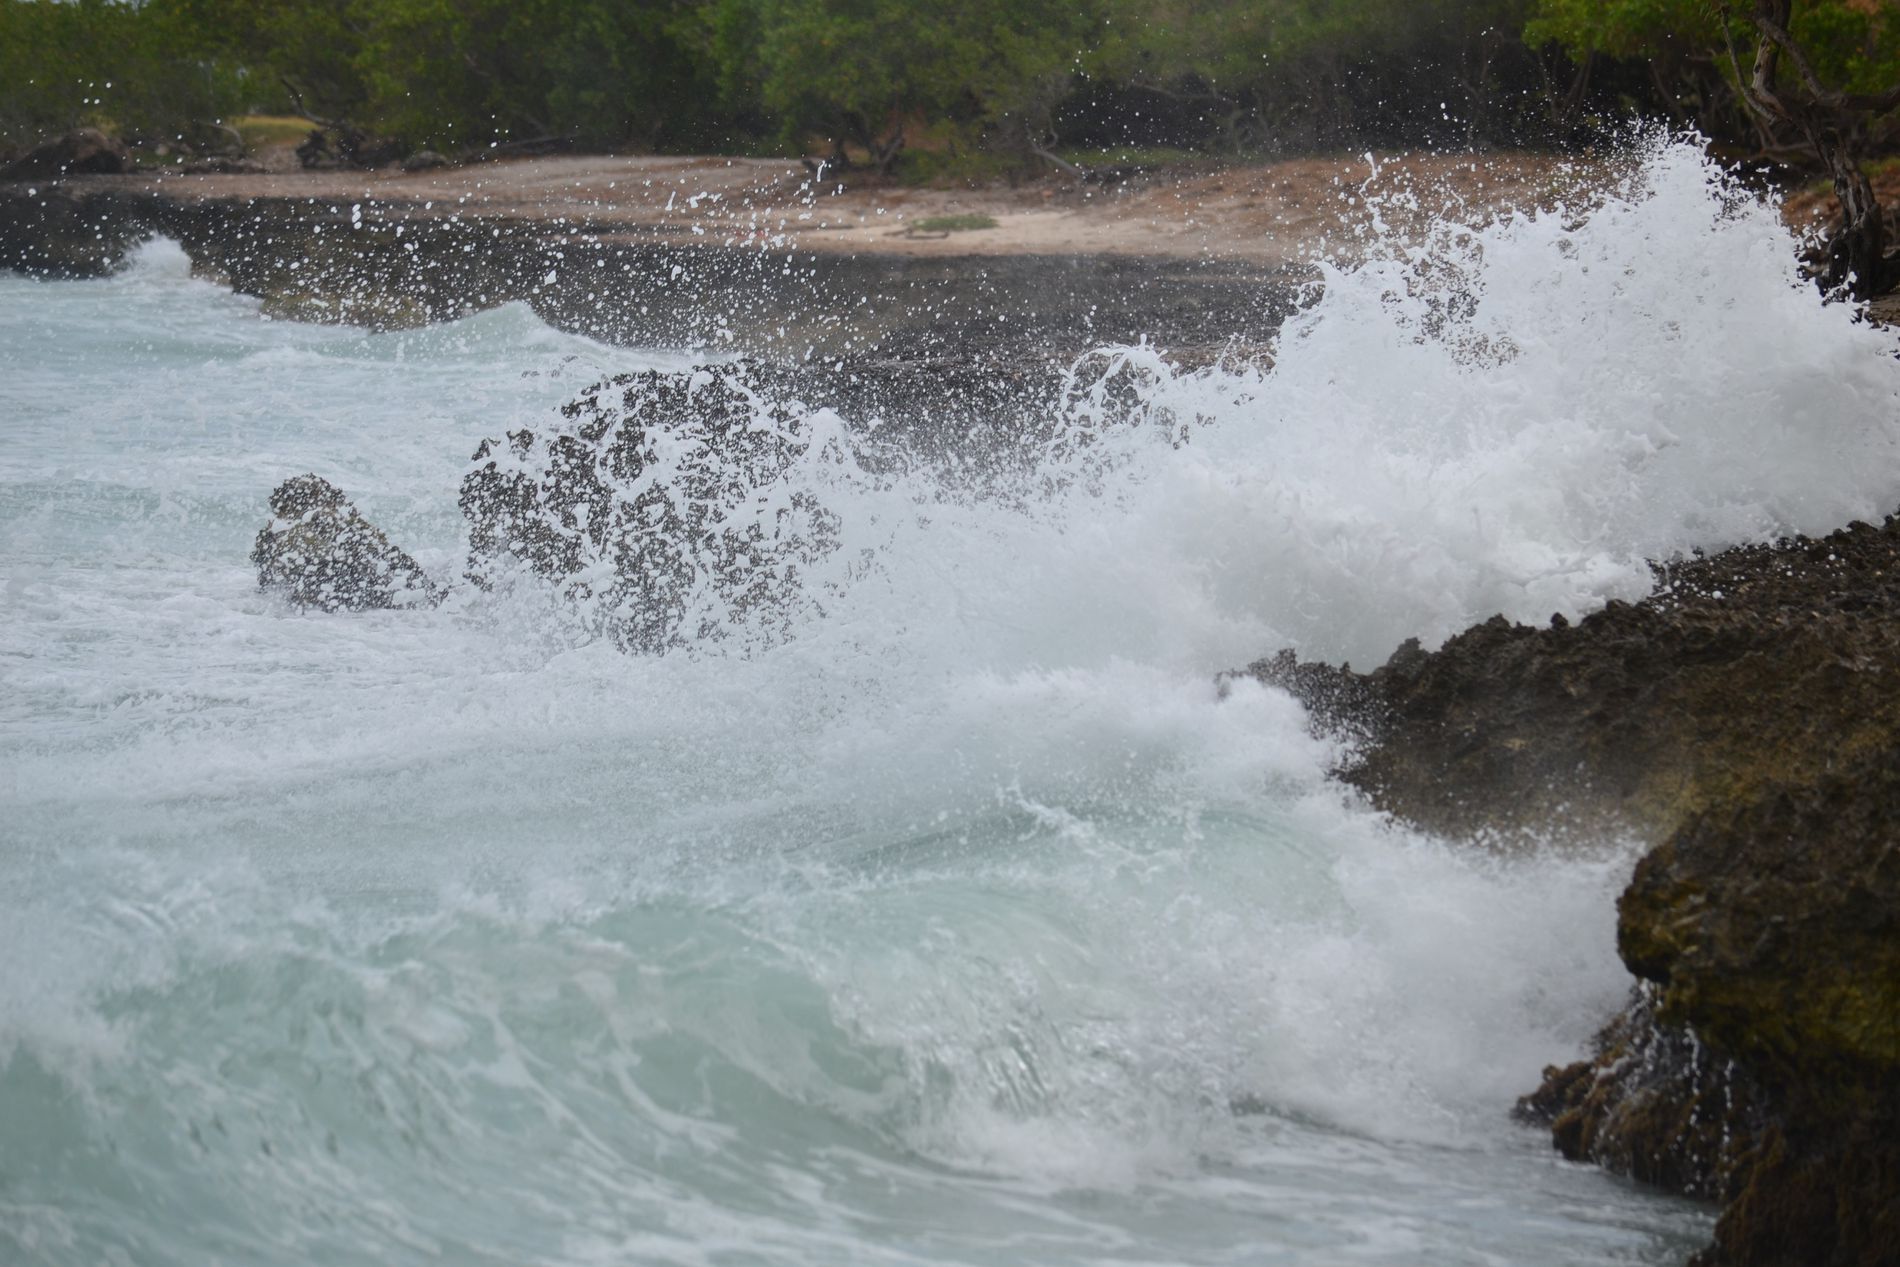
Waves Crashing Against Rocks
This image features waves crashing against rocks, causing the water to splash up. In the background, there is a sandy beach that also has trees.
This is a wide shot of waves crashing against rocks, causing the water to splash up. In the background, there is a sandy beach with trees. The image contains various shades of natural color tones such as deep blue, green, white, and brown. Overall, the image evokes a sense of freshness and appreciation for nature.
Labels: Nature, Outdoors, Sea, Water, Sea Waves, Rock, Beach, Coast, Shoreline, Scenery, Cave, Cove, Promontory
Camera: NIKON CORPORATION NIKON D3100
Aperture: F6.3
Exposure: 1/640 sec
ISO: 100
Focal length: 155.0 mm